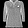
Label: Shirt